Zebu

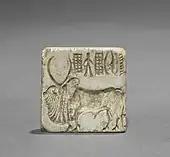
Bull in Seal of Indus valley civilization

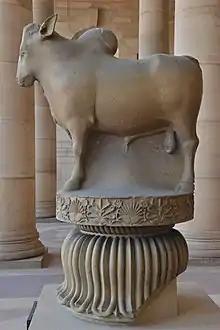
A Pillar of Ashoka, dating to the 3rd century BCE, depicting a zebu

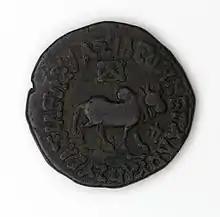
Zebu pictured on a coin of the Indo-Scythian king Azes II, late first century BCE

Archaeological evidence including depictions on pottery and rocks suggests that humped cattle likely imported from the Near East was present in Egypt around 4,000 YBP. Its first appearance in the Subsahara is dated to after 700 AD and it was introduced to the Horn of Africa around 1000.